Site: brandenburg
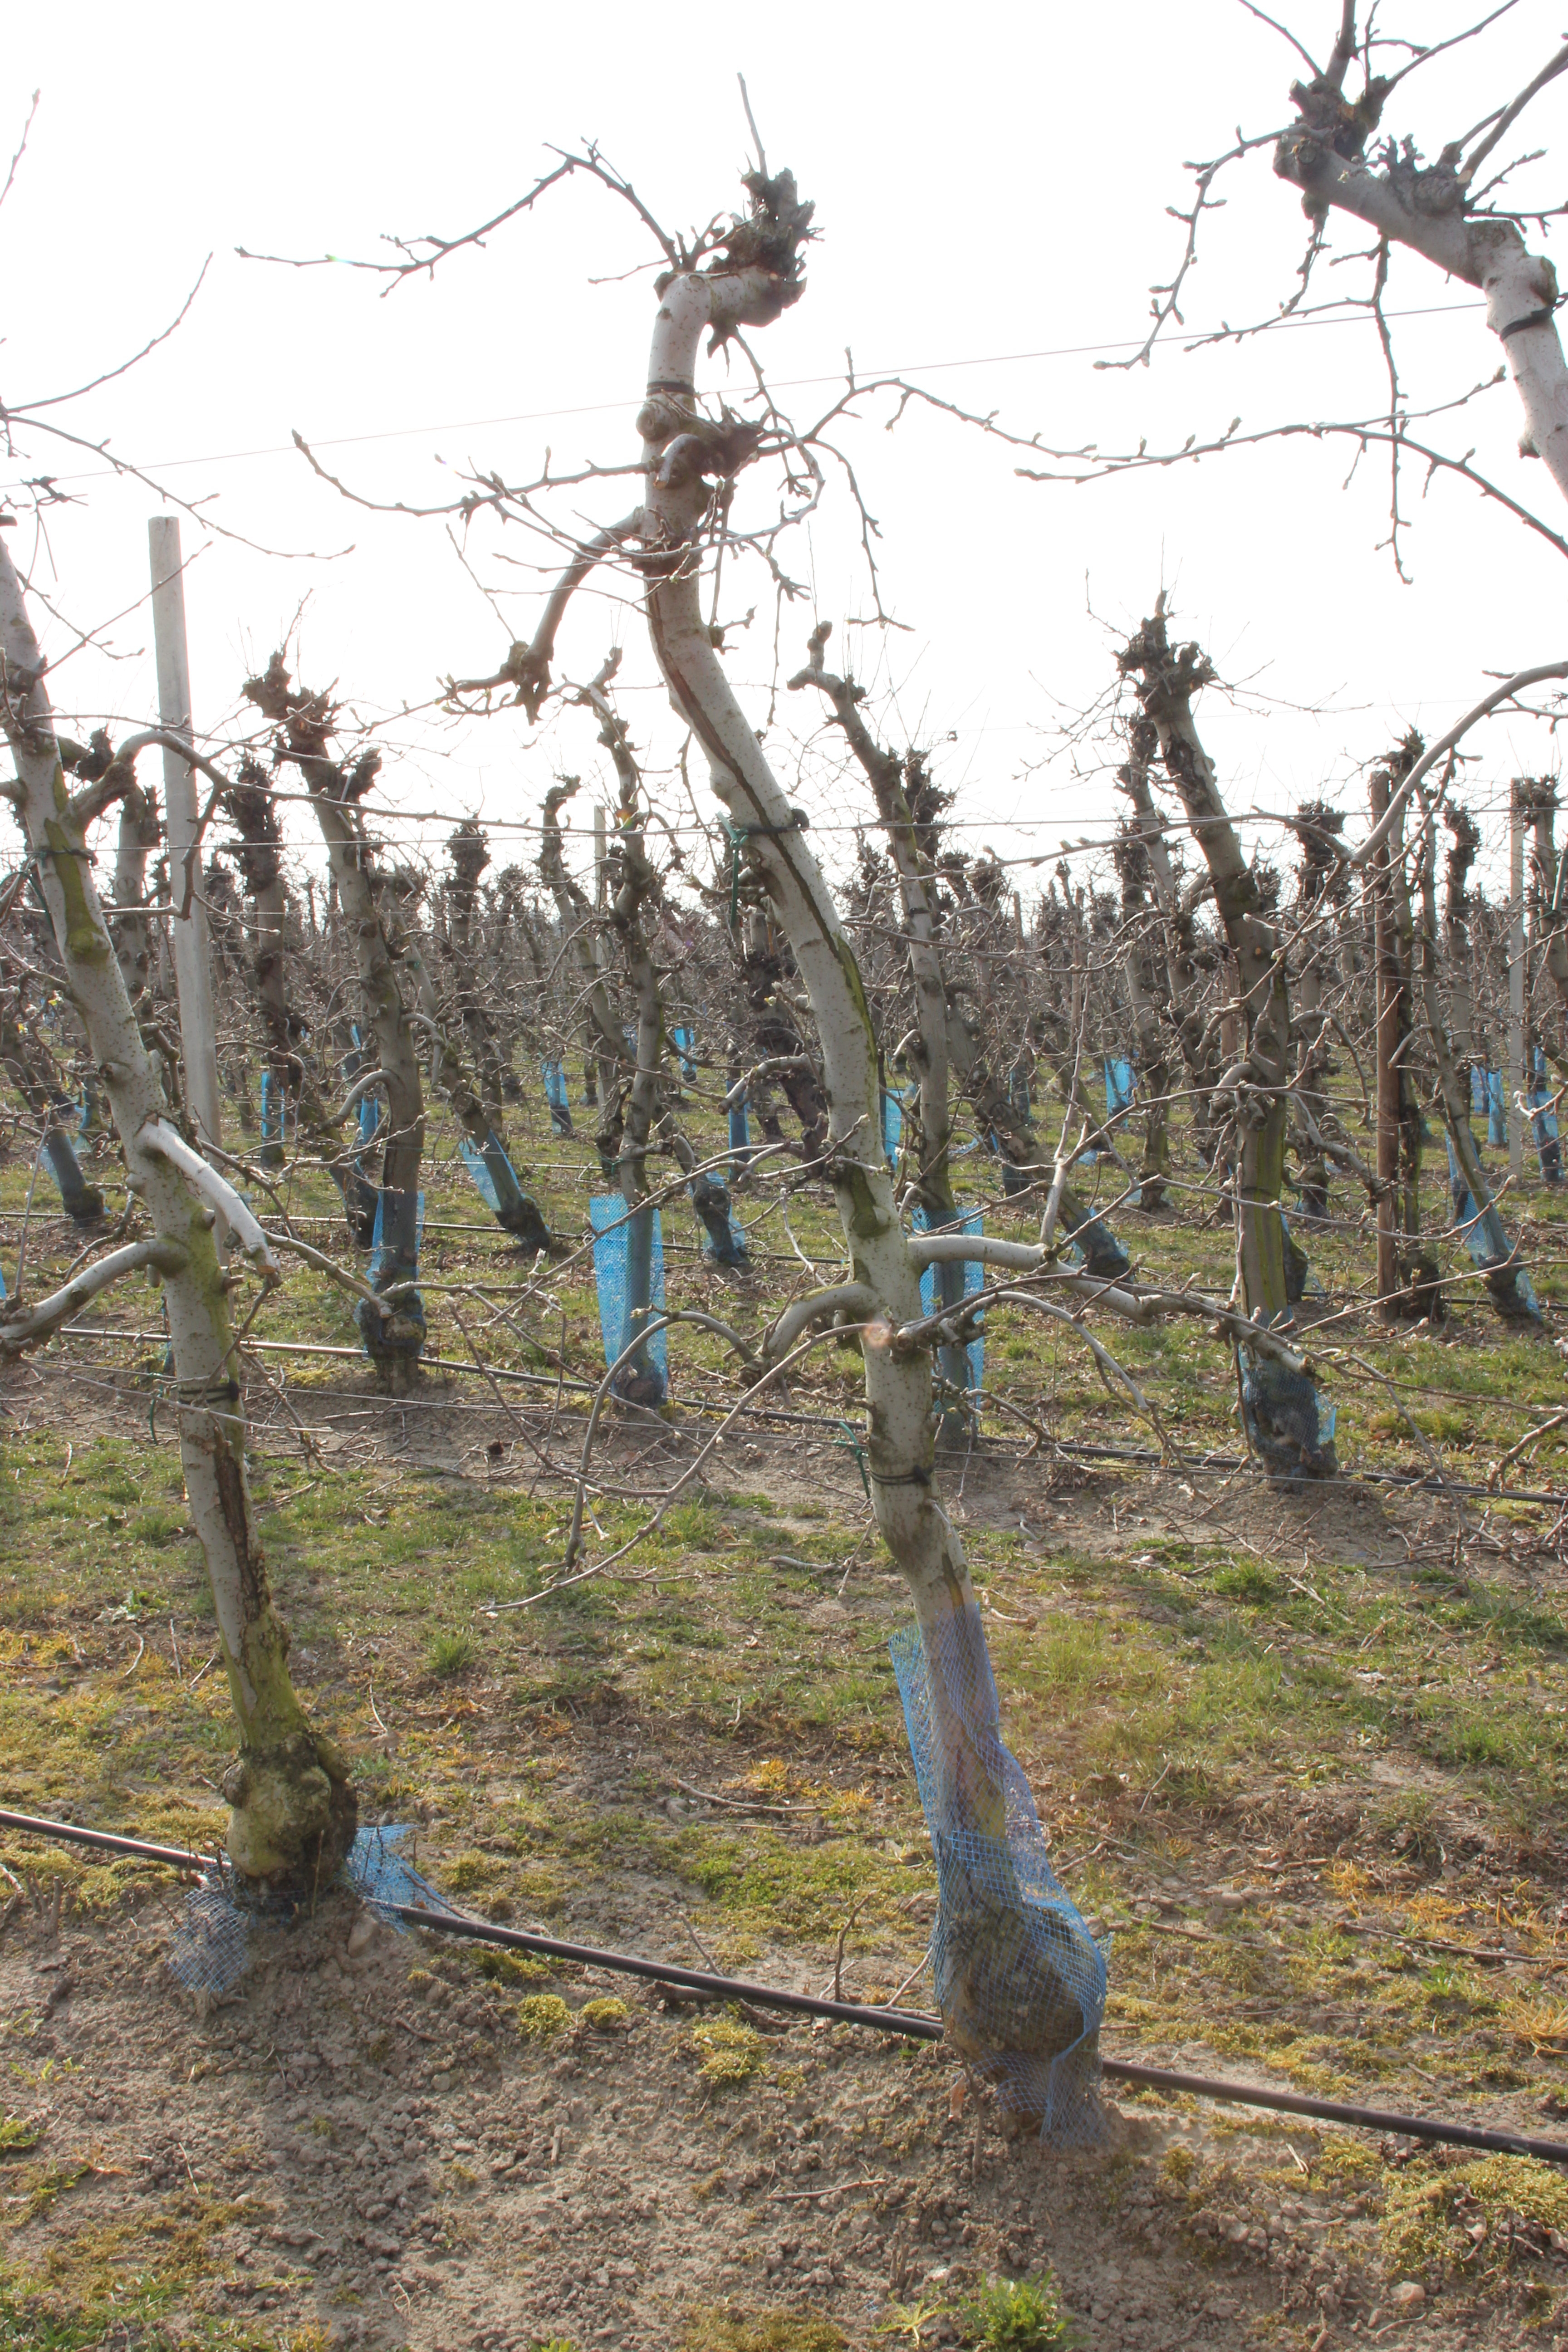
Growth stage (BBCH 03): Bud development